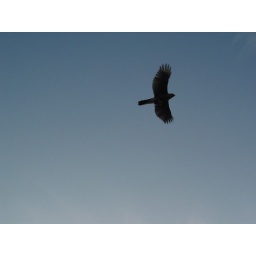
bird in the sky